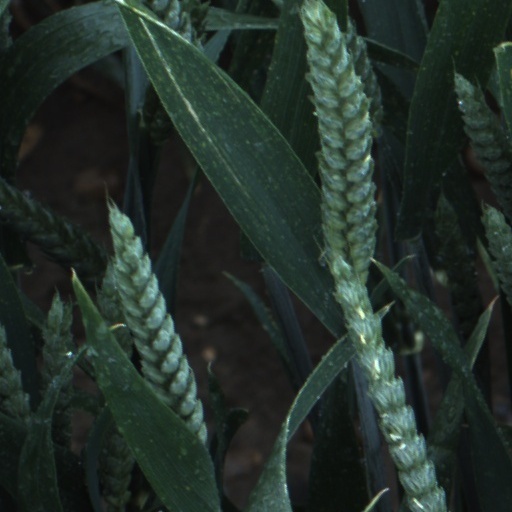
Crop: wheat